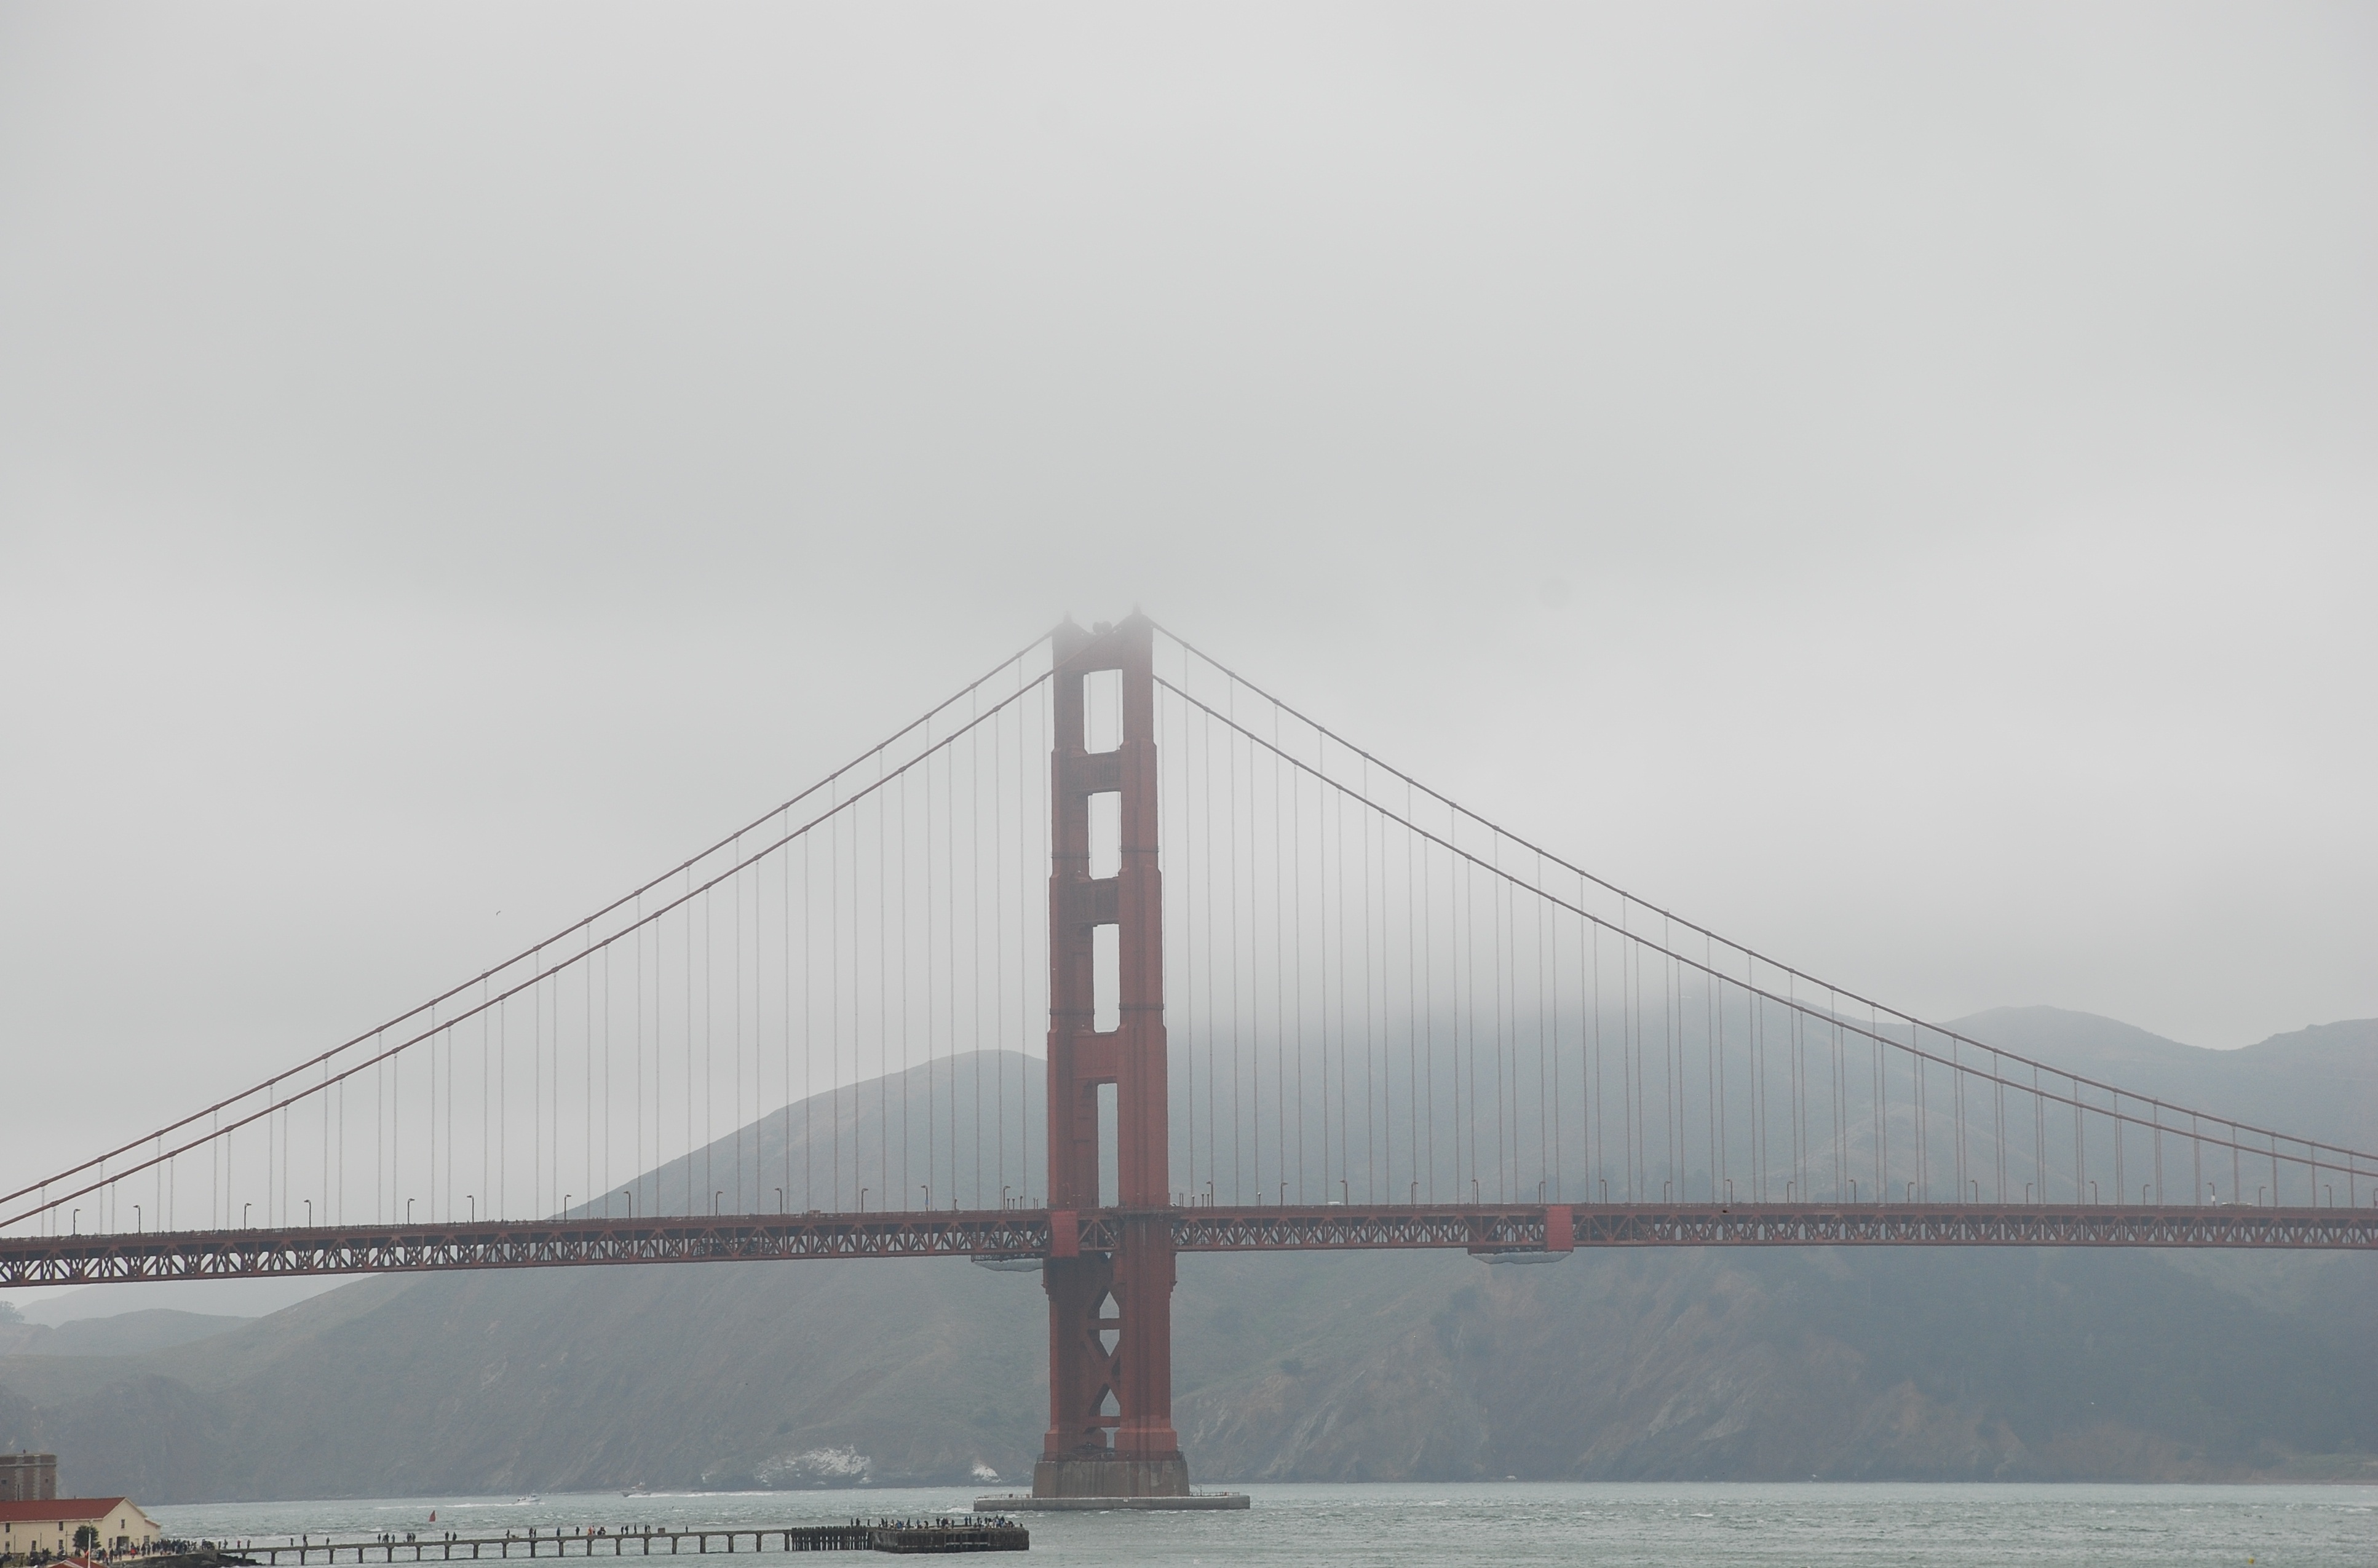
fog, bridge, golden gate bridge, san francisco, suspension bridge, line, golden, bay, landmark, gate, cable stayed bridge, arch bridge, atmospheric phenomenon, nonbuilding structure